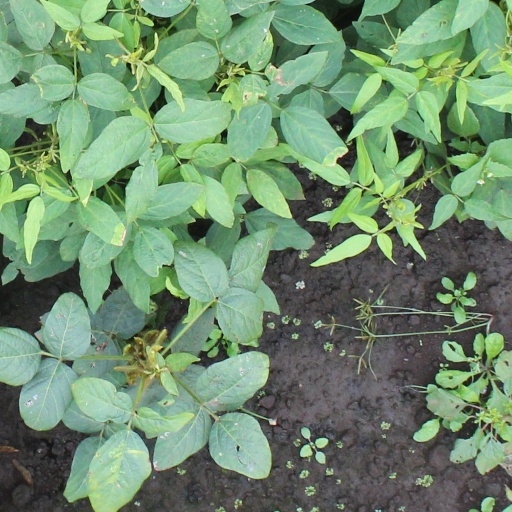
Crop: soybean